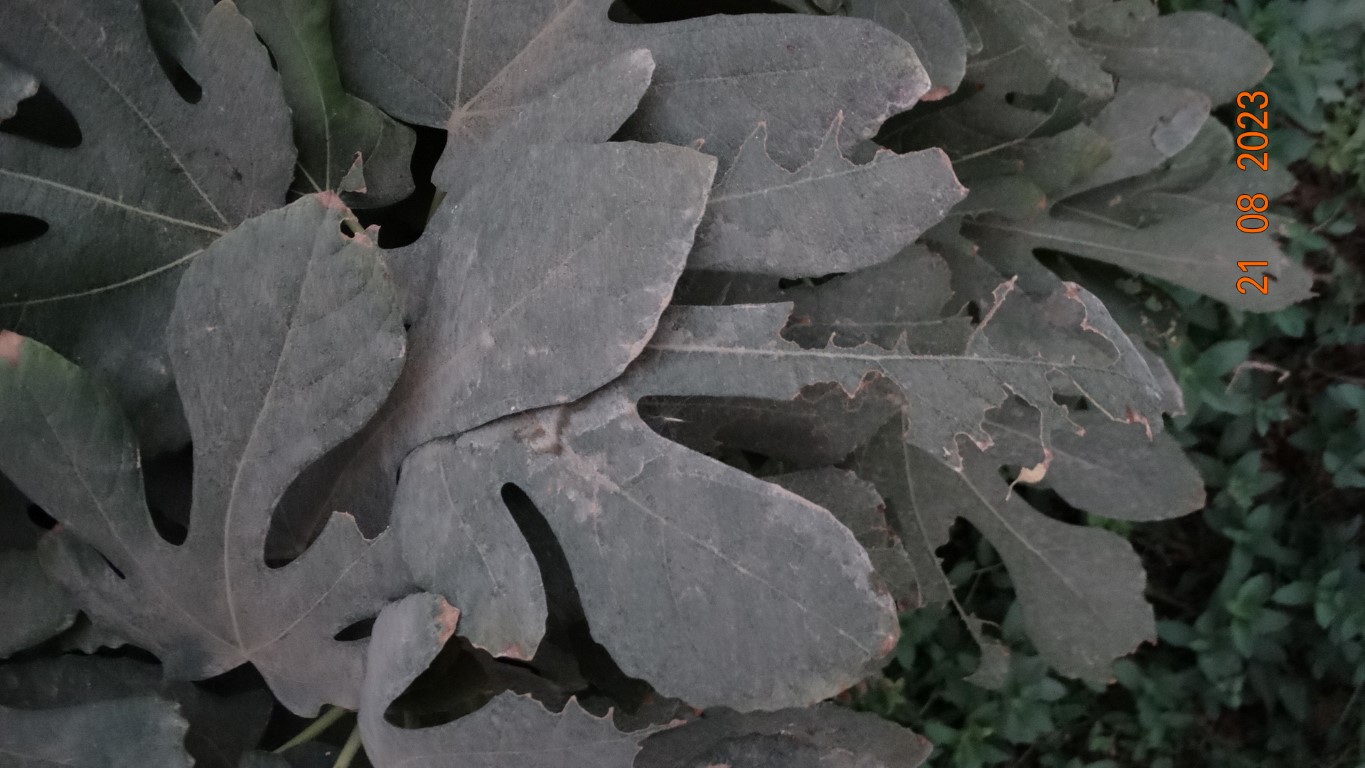
Label: infected